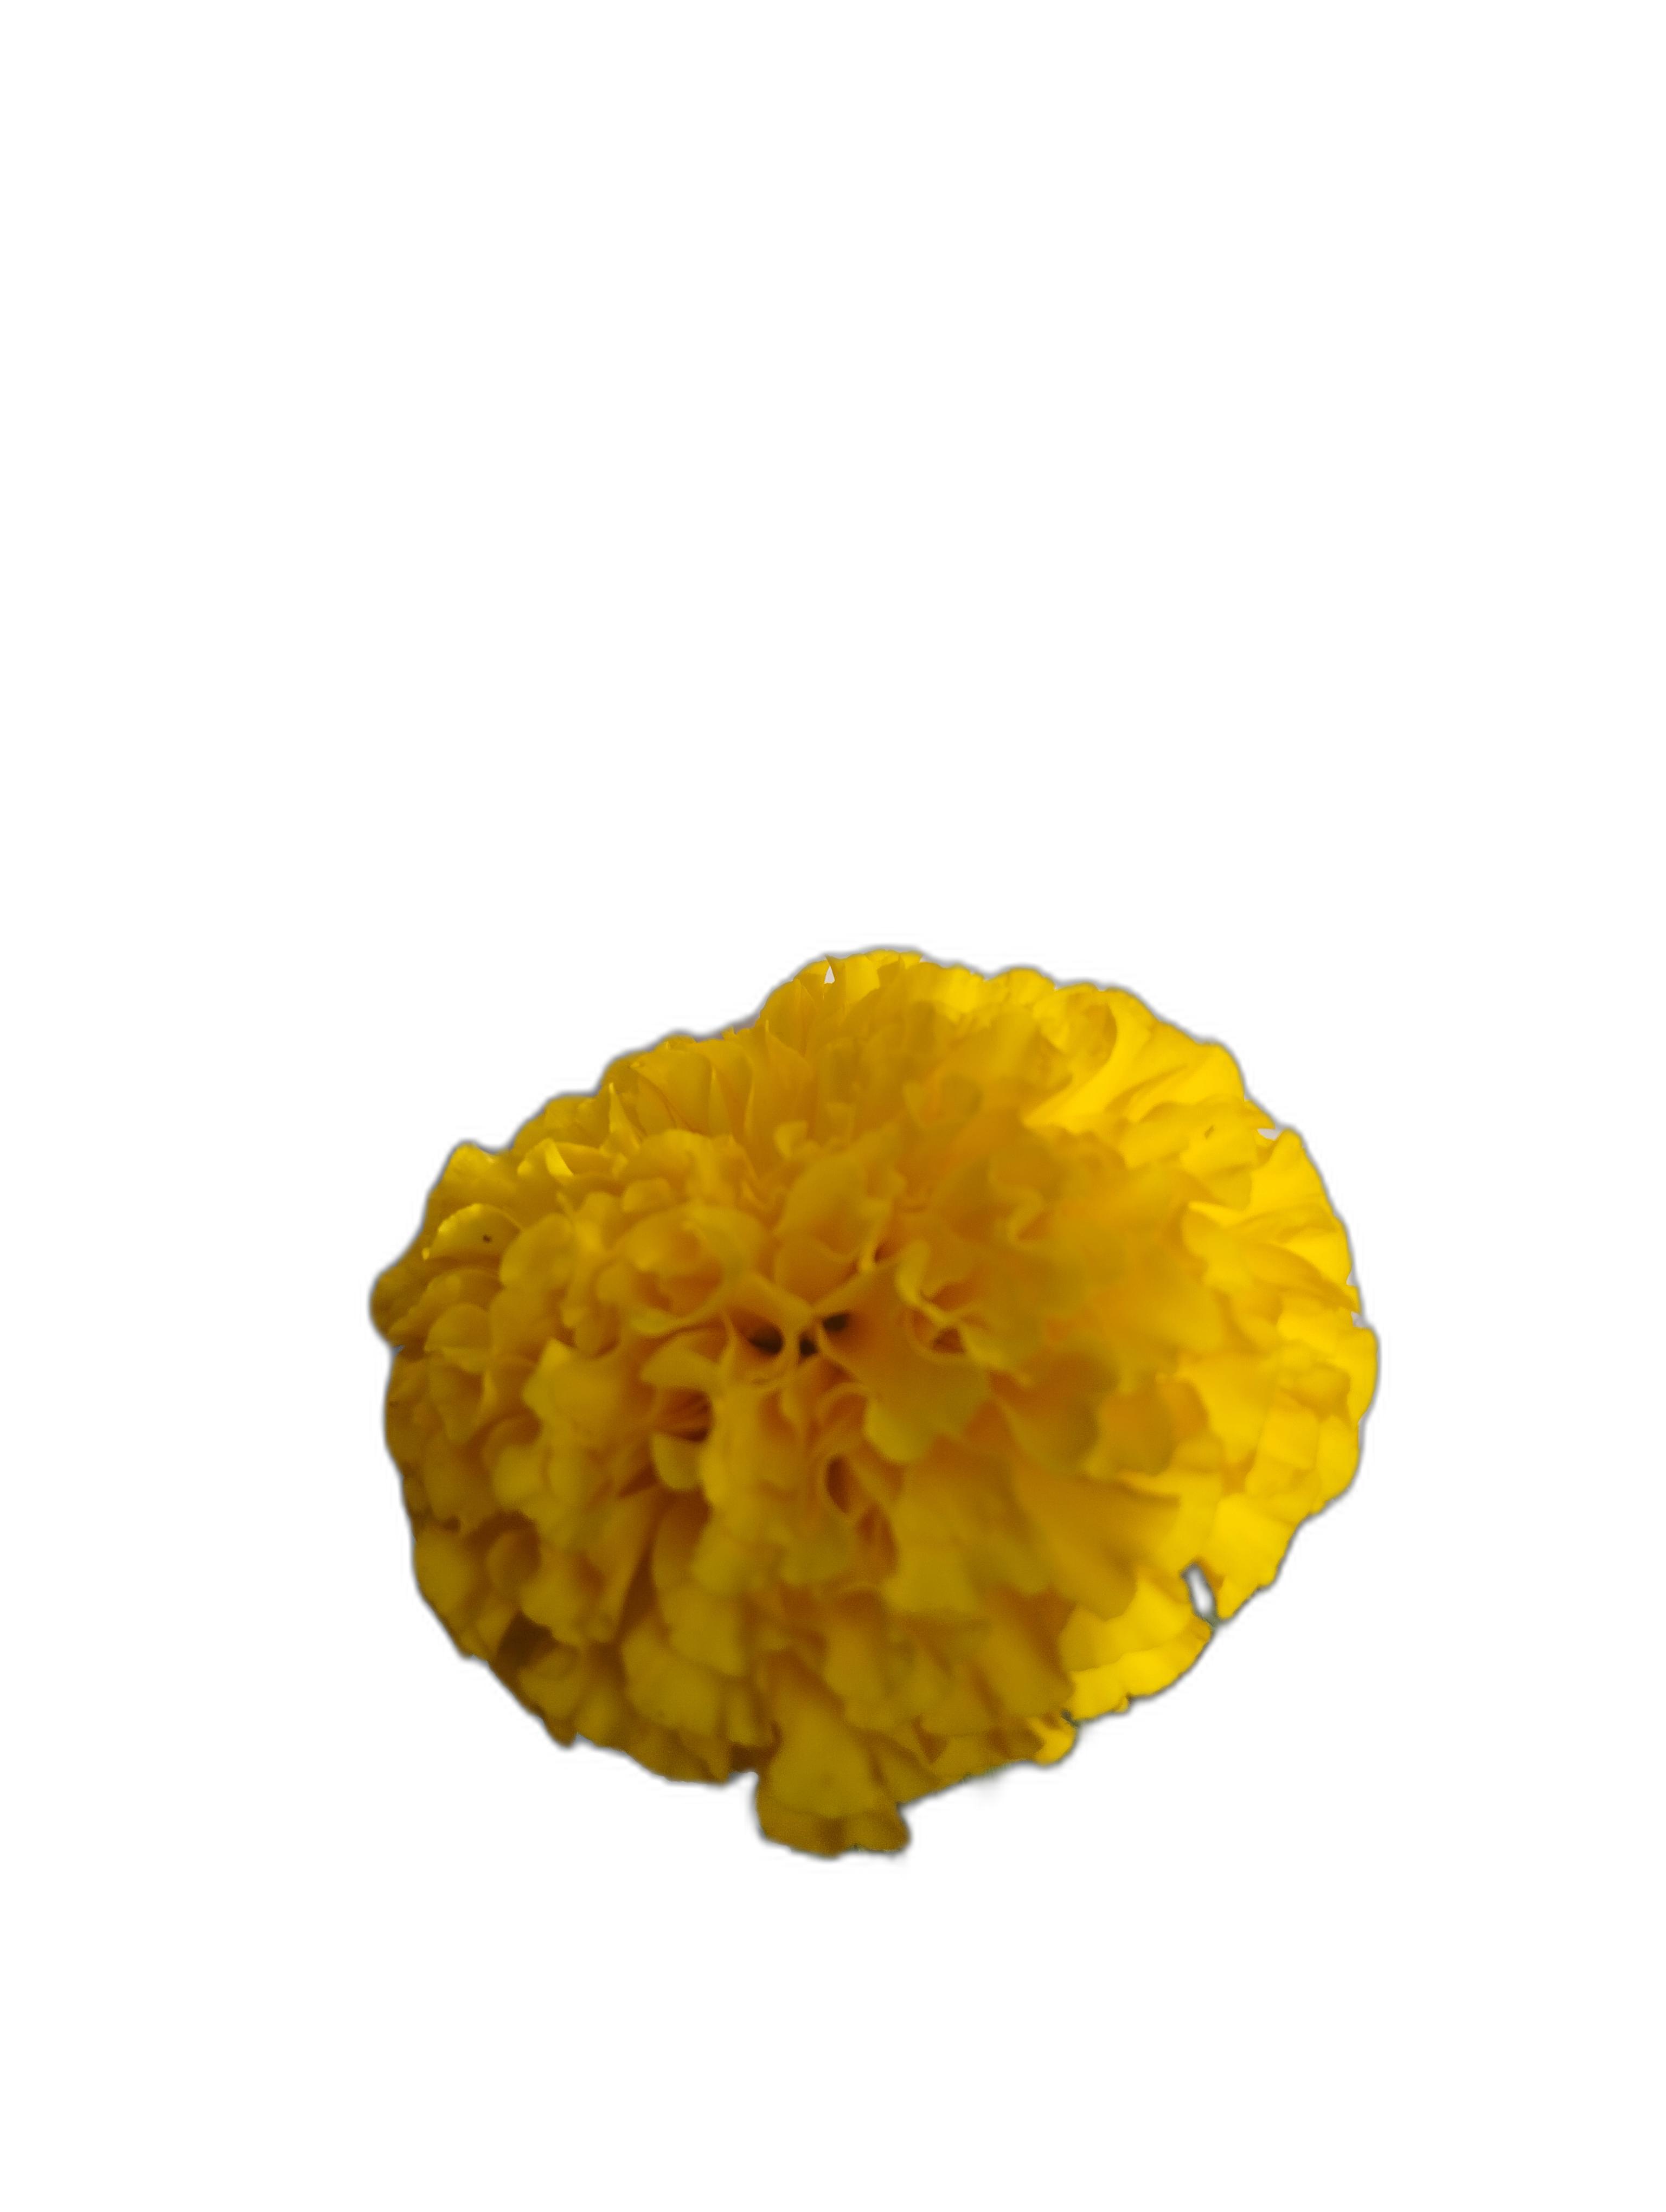
Label: Marigold